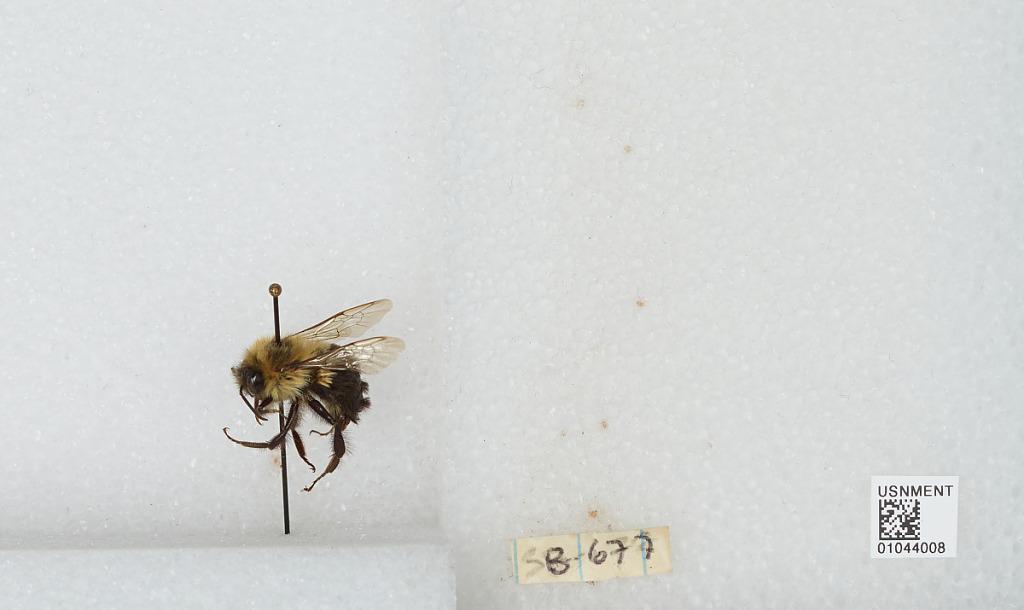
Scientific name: Bombus sp.